St. Raymond's Church (Bronx)

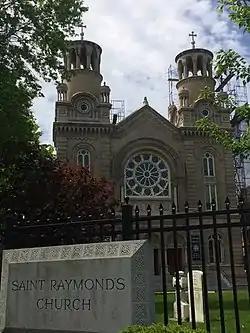
St. Raymond's Church facing East Tremont Ave.

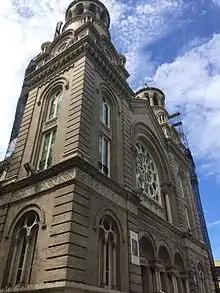

St. Raymond's Church is a parish church under the authority of the Roman Catholic Archdiocese of New York, located at Castle Hill Avenue at Tremont Avenue, The Bronx, New York City. The parish was established in 1842. It was dedicated on the feast of St. Raymond Nonnatus, on August 31, 1845, thus getting its name. There is a stained glass window, on the right side if you are looking at the sanctuary, of St. Raymond Nonnatus and the men who took him hostage.